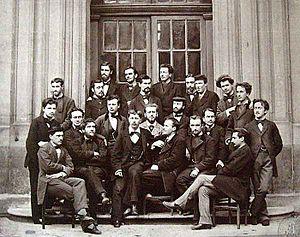
Henri Bergson, né le 18 octobre 1859 à Paris, ville où il meurt le 4 janvier 1941, est un philosophe français. Parmi les ouvrages qu'on lui doit, les quatre principaux sont l’Essai sur les données immédiates de la conscience, Matière et mémoire, L'Évolution créatrice et Les Deux Sources de la morale et de la religion. Bergson est élu à l'Académie Française en 1916 et il reçoit le prix Nobel de littérature en 1927. Il est également l'auteur du Rire, un essai sur la signification du comique. Ses idées pacifistes ont influencé la rédaction des statuts de la Société des Nations. Il fut à la SDN le premier président de la Commission internationale de coopération intellectuelle, ancêtre de l'UNESCO.